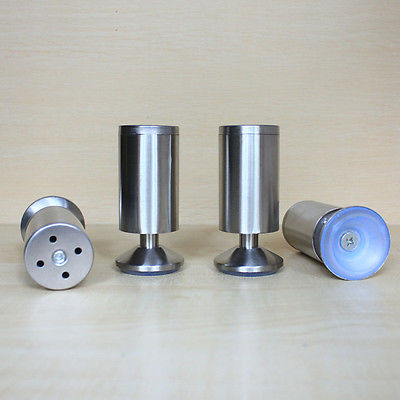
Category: cabinet